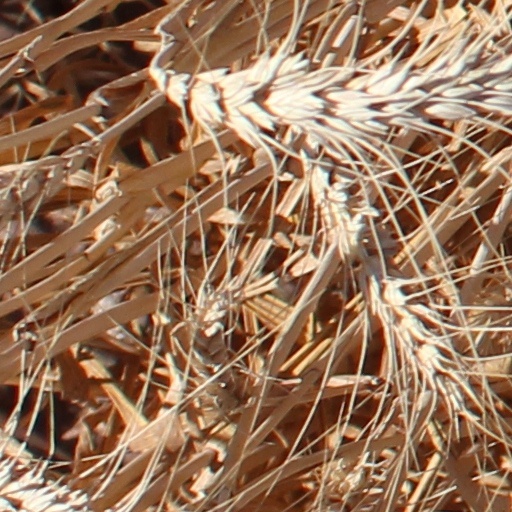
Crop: wheat